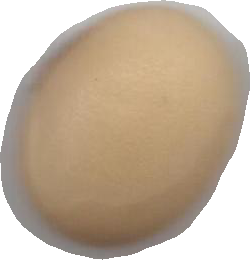
Variety: Anjasmoro